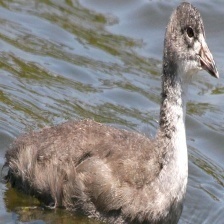
Species: AMERICAN COOT
Scientific name: FULICA AMERICANA